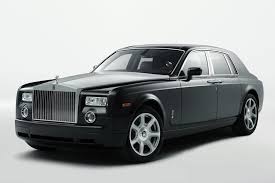
Label: noambulance